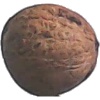
Label: walnut